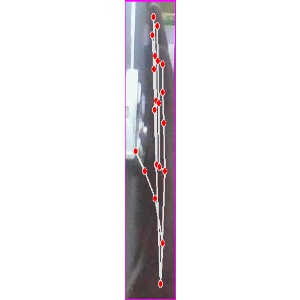
अक्षर: द